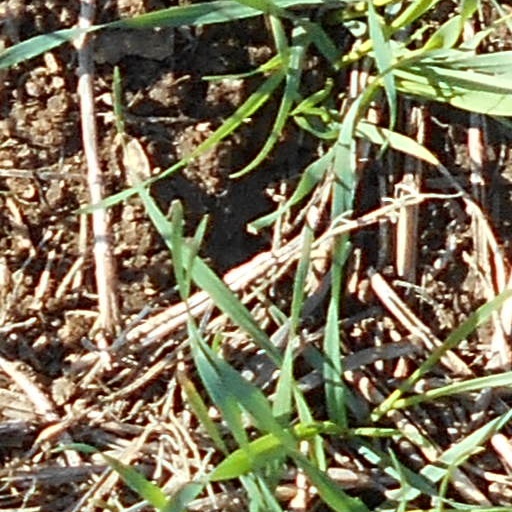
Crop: wheat